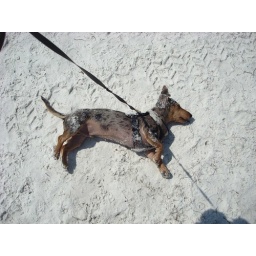
Romeo after rolling in the sand at the beach